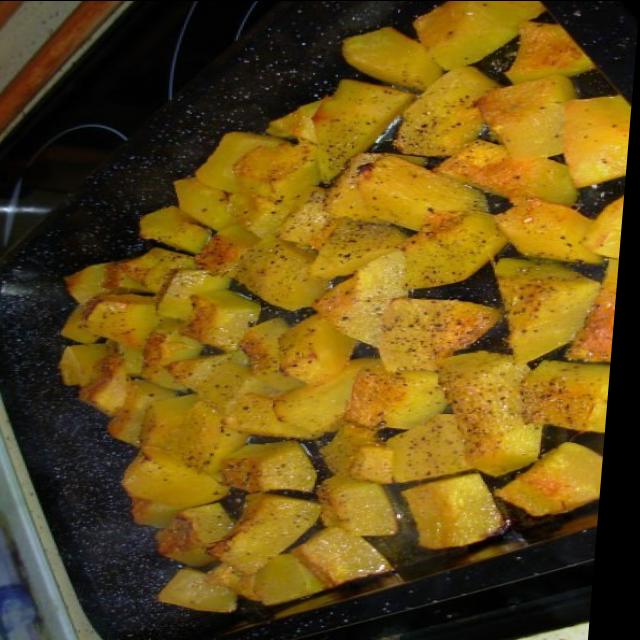
Dish: aloo_masala